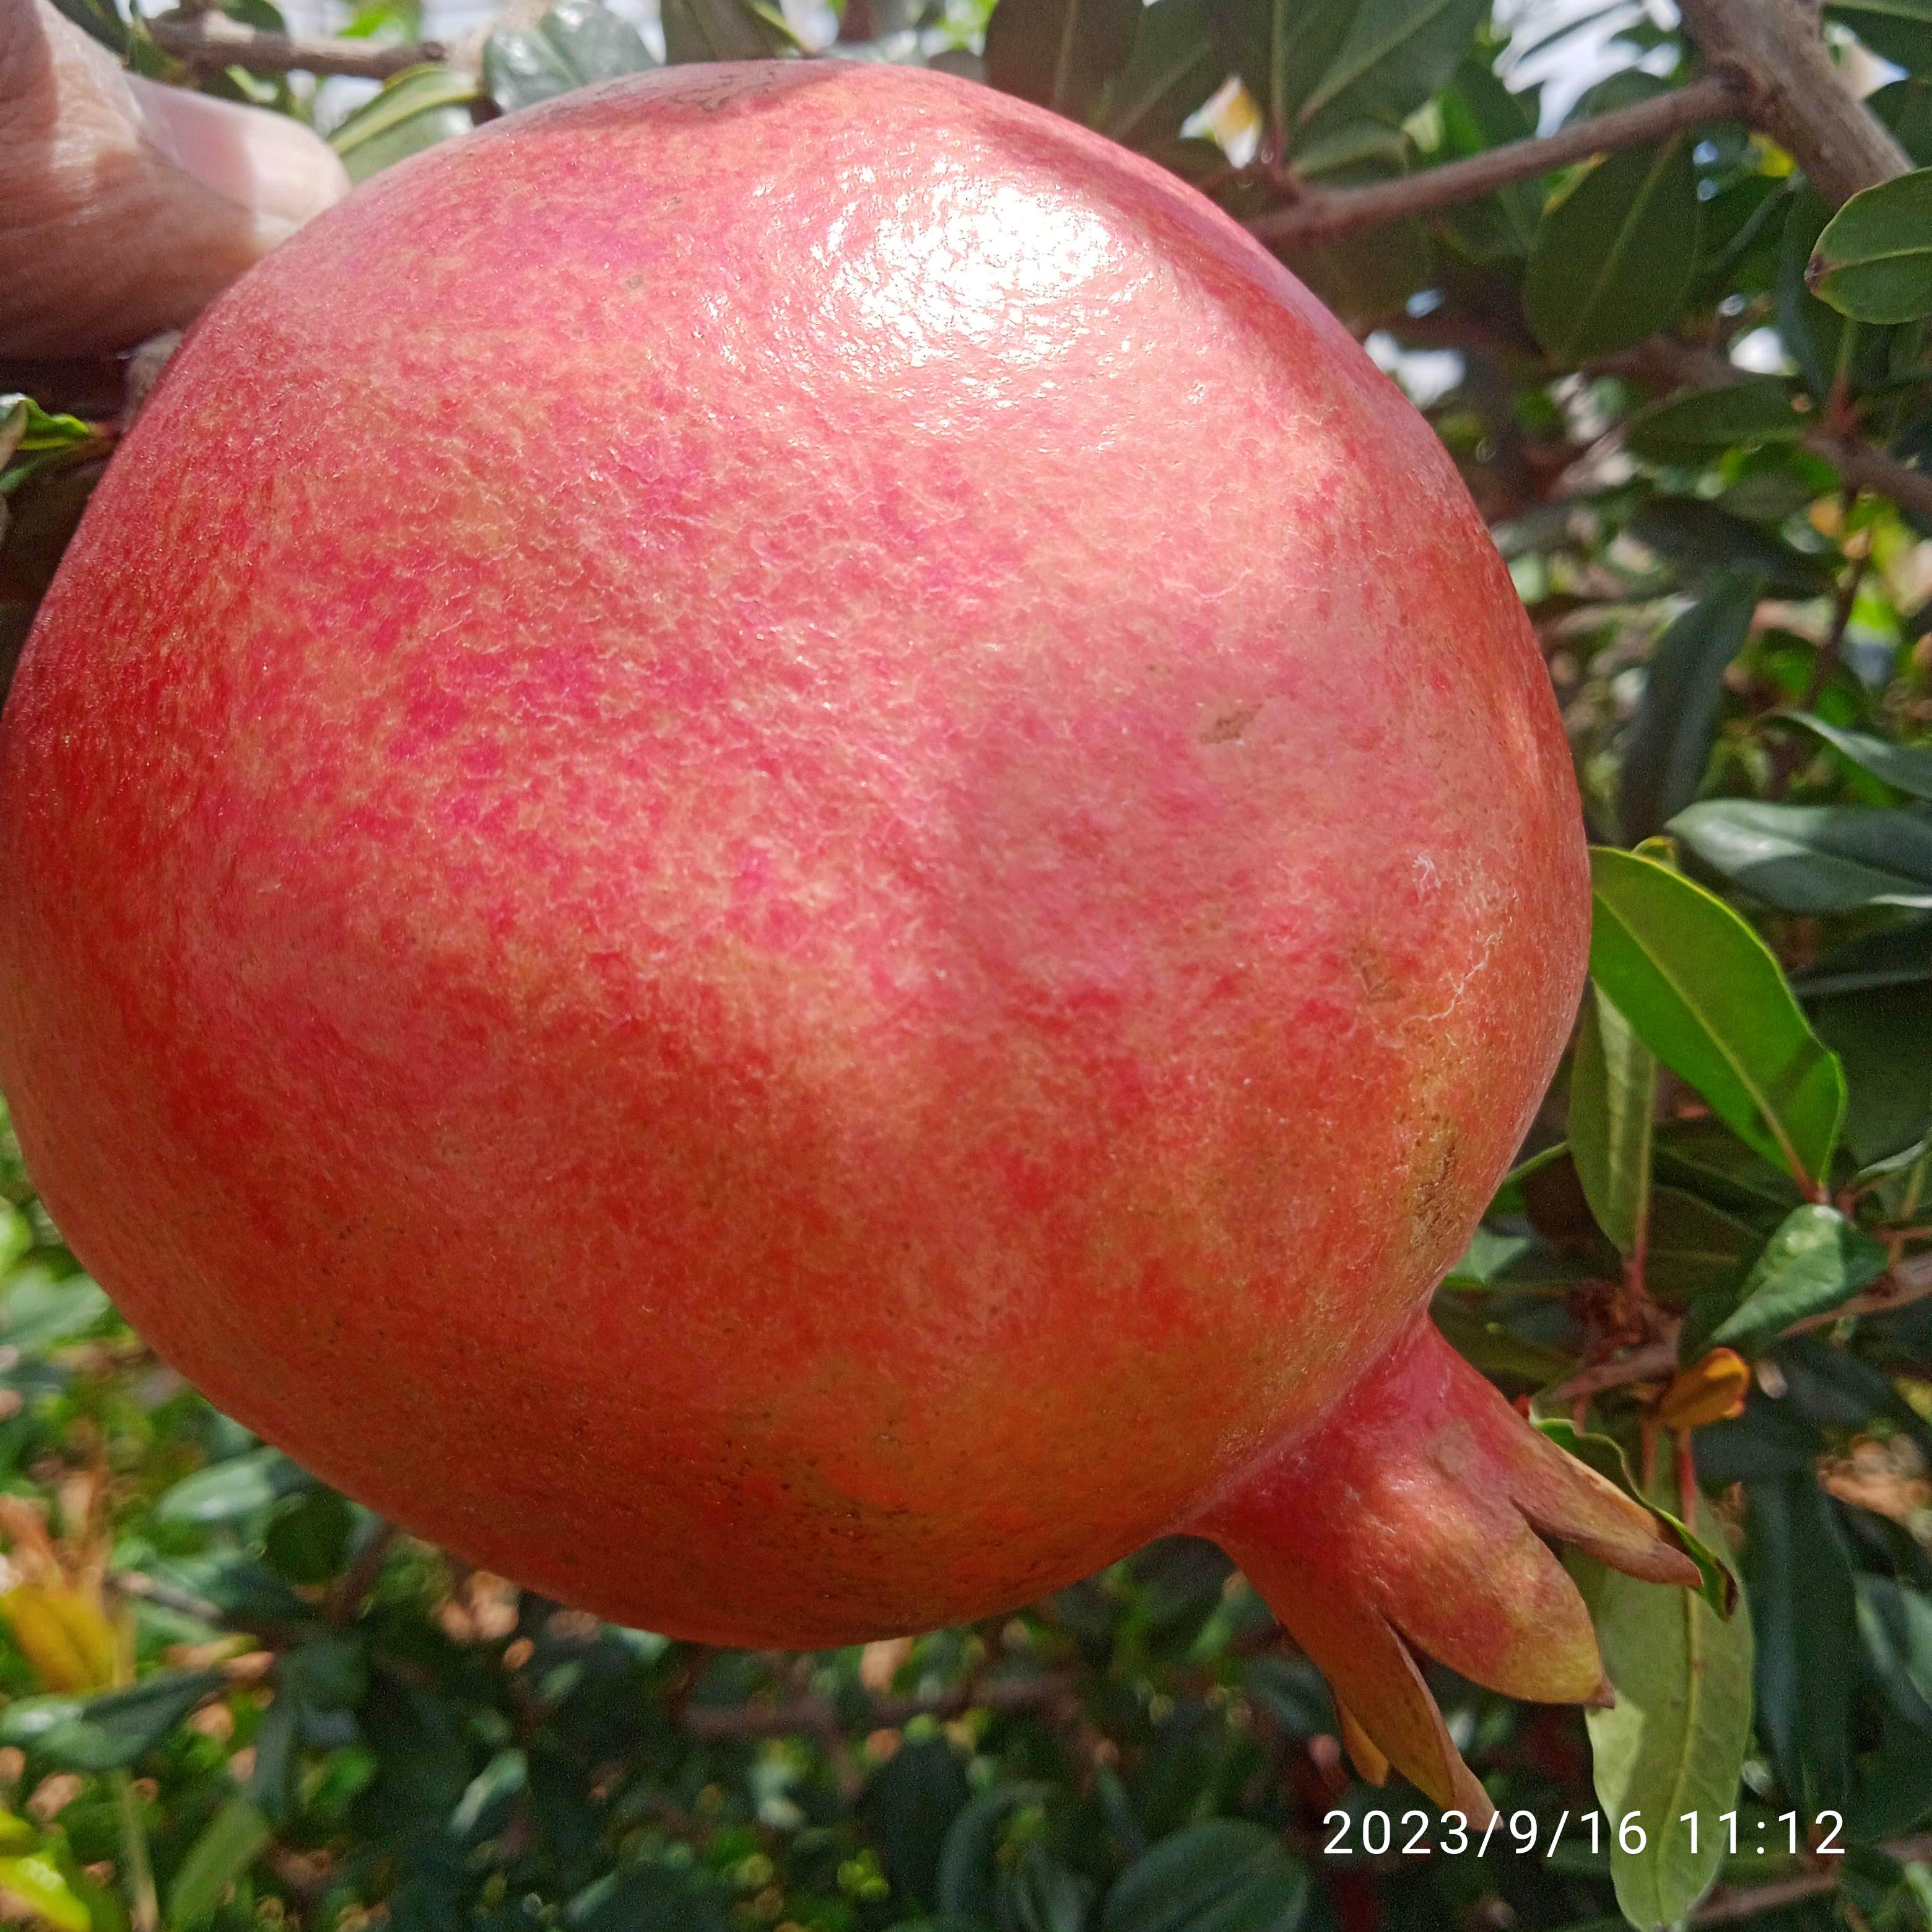
Label: Healthy